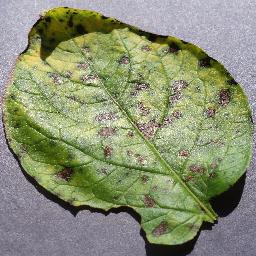
Etiqueta: Tizon_Temprano